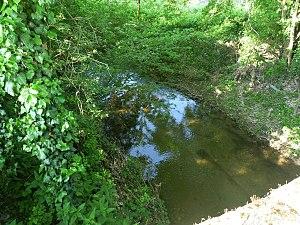
L'Auzance à Pontéreau, Brie-sous-Chalais, Charente, France
Brie-sous-Chalais est une commune du Sud-Ouest de la France, située dans le département de la Charente.
La Viveronne est un ruisseau français du département de la Charente, affluent de la Tude et sous-affluent de la Dordogne par la Dronne et l'Isle.